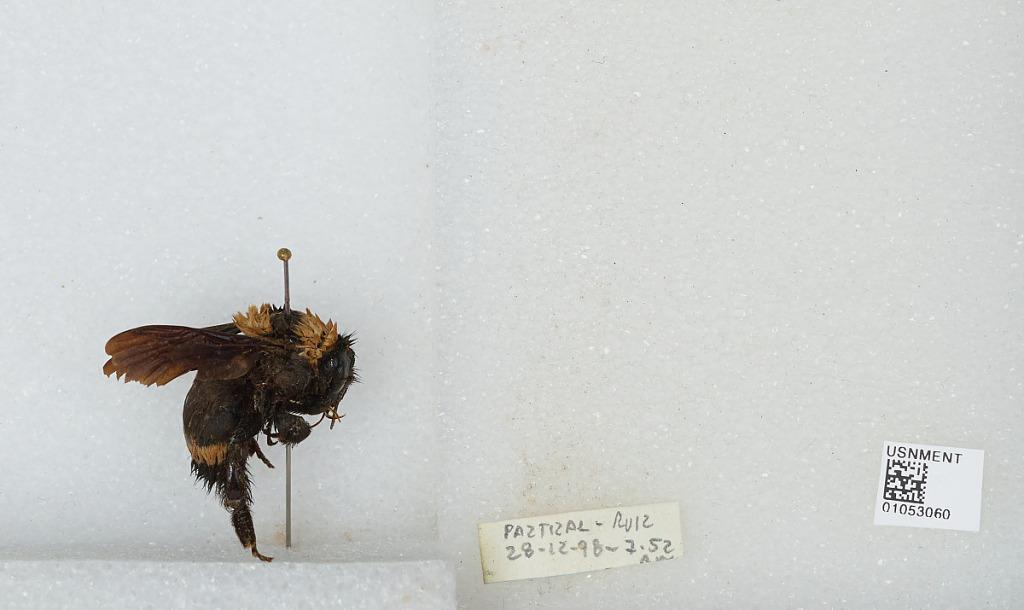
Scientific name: Bombus sp.
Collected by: Ruiz
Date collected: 1998-12-28
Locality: Partizal